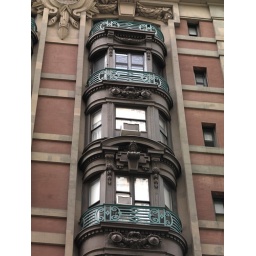
Ornate bay windows in a building in Manhattan, New York City, U.S.A.